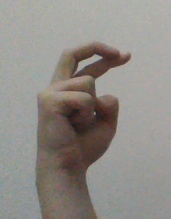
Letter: zay